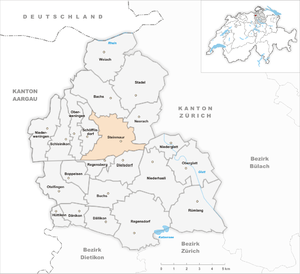
Steinmaur est une commune suisse du canton de Zurich.